Gertrude Reif Hughes

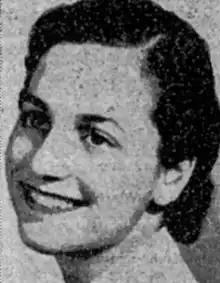
Gertrude Reif, from a 1957 engagement announcement in "The New York Times"

Gertrude Reif Hughes (April 22, 1936 – January 4, 2022) was an American college professor. She taught English at Wesleyan University from 1976 to 2006, and was one of the founders of the school's women's studies program. She was also a noted scholar of anthroposophy.